6th (Inniskilling) Dragoons

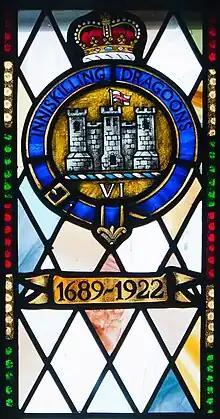
Memorial window at St Macartin's Cathedral, Enniskillen

In 1689 James II Stuart, the dethroned King of England, landed in Ireland with aid provided by the French in an attempt to overthrow William of Orange. During the Defence of Enniskillen in 1689 the Governor of the town Gustav Hamilton raised three regiments to fight on the side of William of Orange.